Rohan Sippy

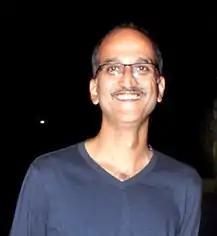
Sippy in 2015

Rohan Sippy is an Indian film director and producer, he worked as a director in films like "Kuch Naa Kaho" (2003), "Bluffmaster!" (2005), "Dum Maaro Dum" (2011) and "Nautanki Saala" (2013).